Pitchfork (website)

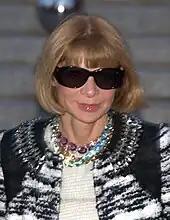

Kaskie announced his departure from "Pitchfork" in May 2017. He had been frustrated by his diminished role under Condé Nast and "Pitchfork"'s reduced autonomy. On September 18, 2018, Schreiber stepped down as the top editor. He was replaced by Puja Patel, who had worked at "Spin" and Gawker Media, as editor-in-chief on October 15. Schreiber remained as a strategic advisor. He said he later realized that Condé Nast had unrealistic expectations and did not understand "Pitchfork".